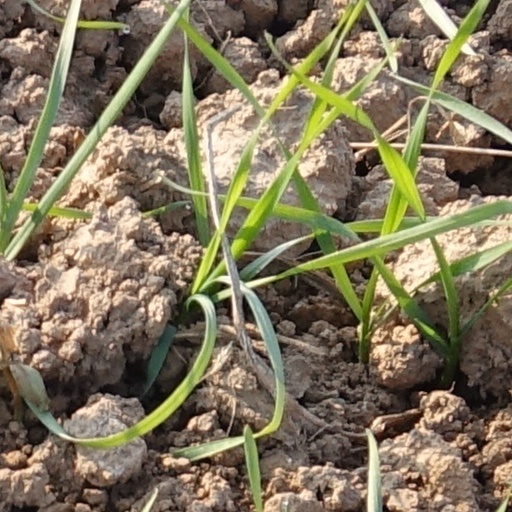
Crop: wheat